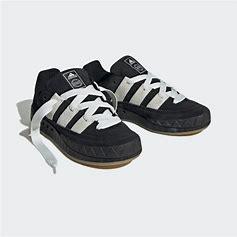
Brand: Adidas
Model: Adimatic